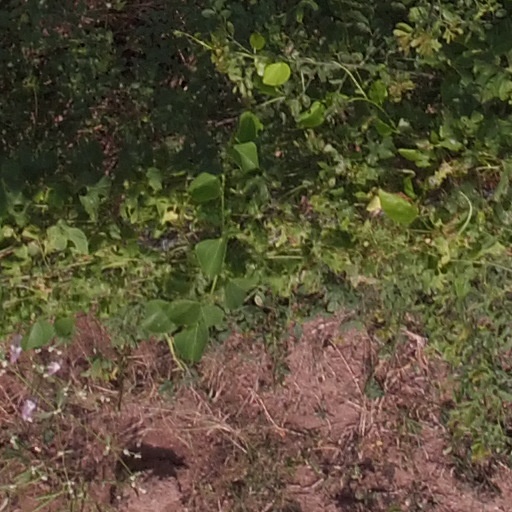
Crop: maize; corn